August Mortelmans

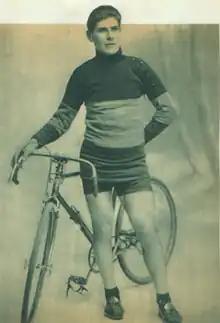
Mortelmans in 1927

August Mortelmans (24 April 1901 – 8 October 1985) was a Belgian racing cyclist. He won the Belgian national road race title in 1927.